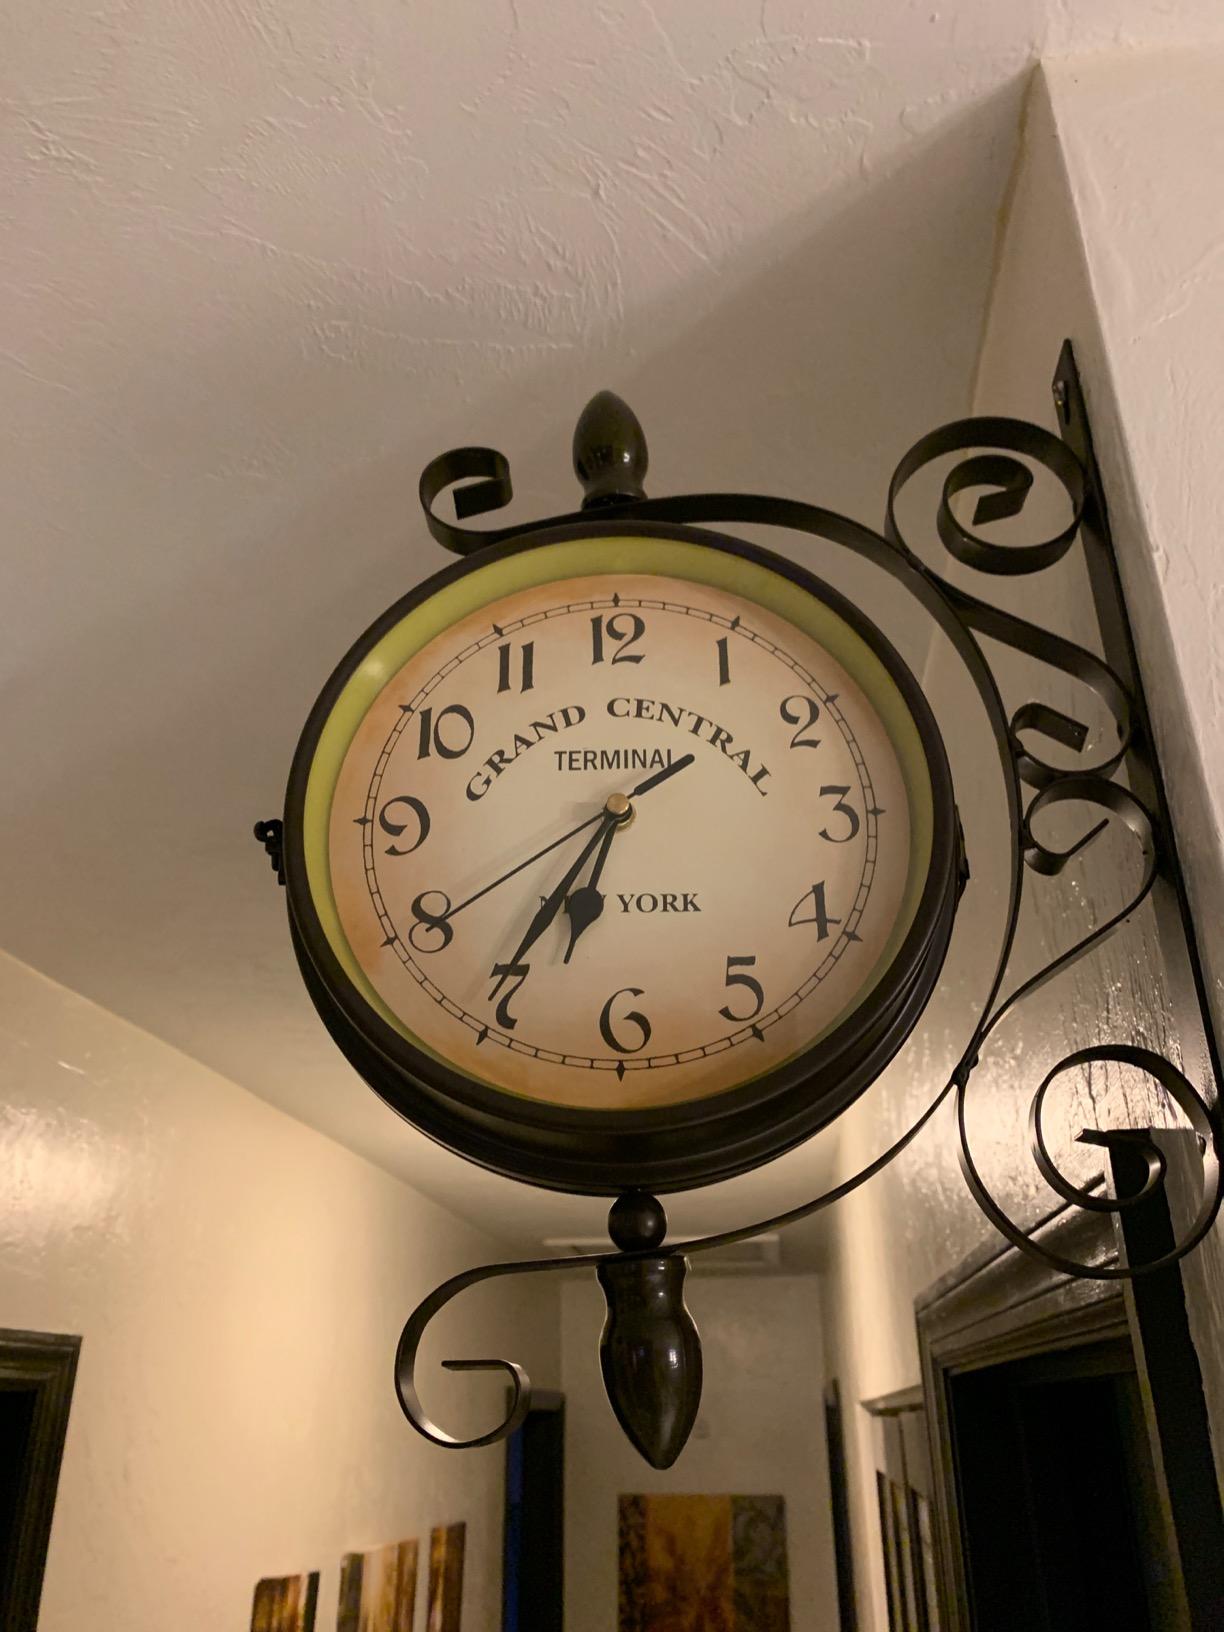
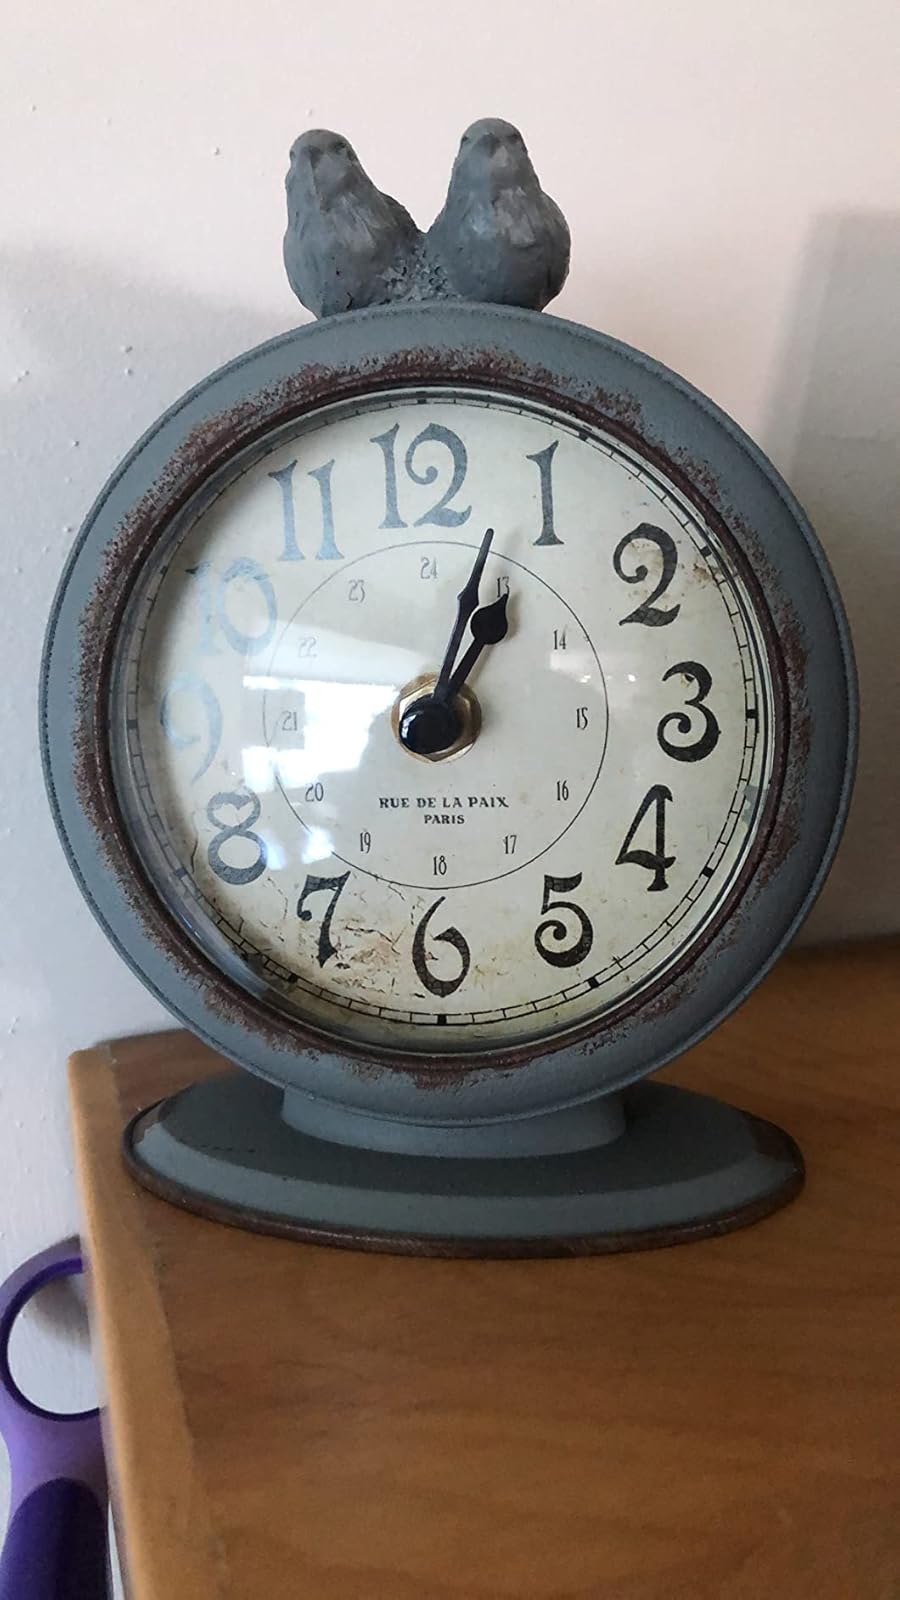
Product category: clock
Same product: no